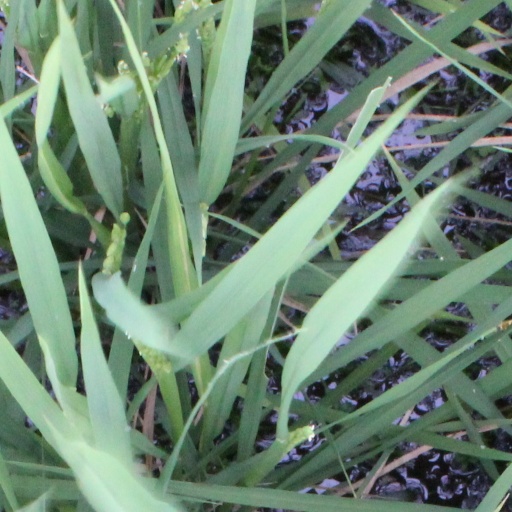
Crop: rice